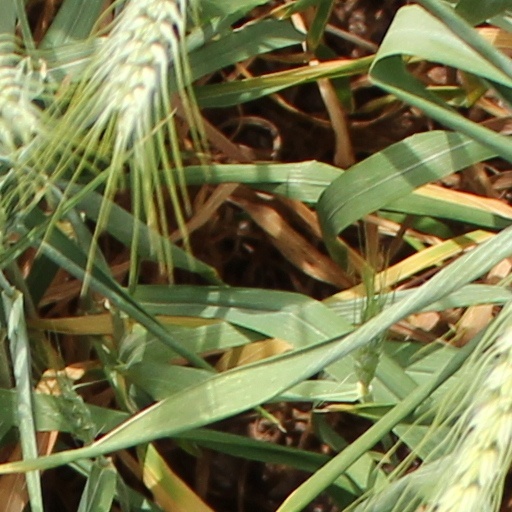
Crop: wheat